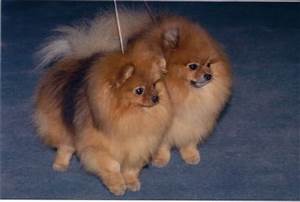
Label: dog